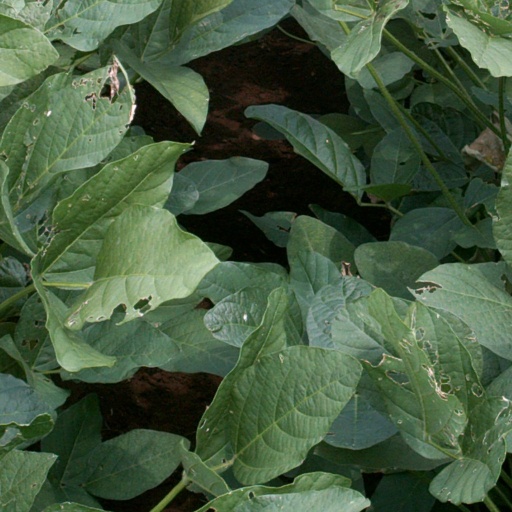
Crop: soybean